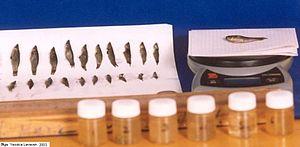
Le genre Pseudopoecilia regroupe plusieurs espèces de poissons de la famille des Poeciliidae.